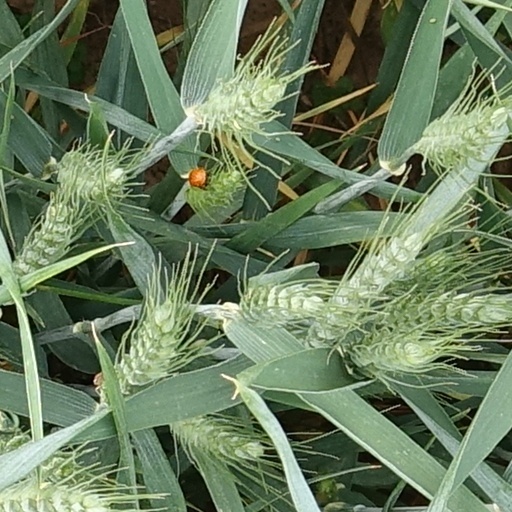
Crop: wheat